Joaquín Díaz Mena

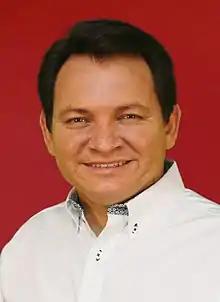

Joaquín Jesús Díaz Mena (born 16 August 1974), nicknamed Huacho, is a Mexican politician currently from the National Regeneration Movement (Morena). He was a federal deputy during the 63rd session of Congress, representing Yucatán from the third electoral region. He is the current Governor of Yucatán, in which office he has served since 1 October 2024.